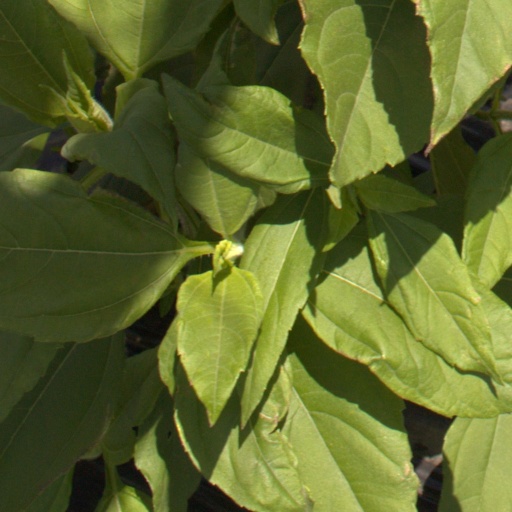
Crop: Jerusalem artichoke